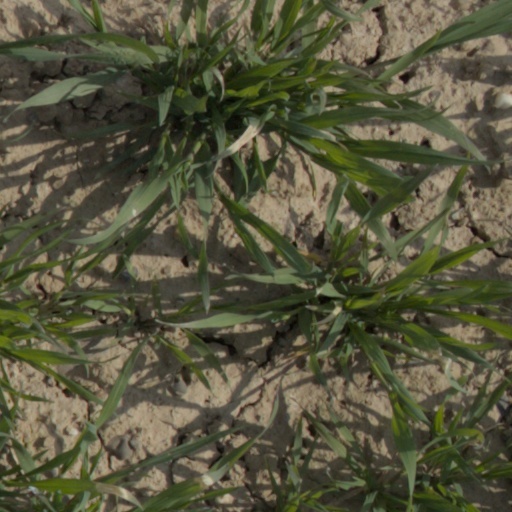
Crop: wheat